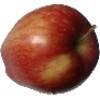
Label: Apple Red 1